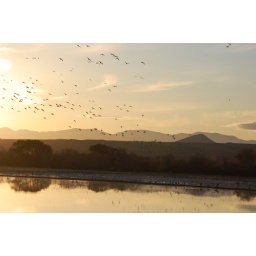
Ducks gather in the darkening sky to land in the water of the Bosque Del Apache Wildlife Sanctuary near Socorro, New Mexico.